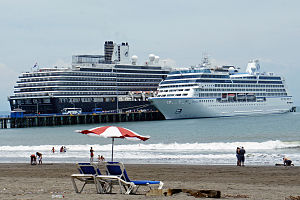
Costa Rica / Økonomi / Turisme
Turismen udgør i dag én af de vigtigste industrier i Costa Rica. I 2013 havde landet 2,43 millioner udenlandske besøgende.[51]
Costa Rica, officielt Republikken Costa Rica er et land i Mellemamerika. Landet grænser op til Nicaragua mod nord, Panama mod sydøst, Stillehavet mod vest, det Caribiske Hav mod øst og Ecuador ved den sydlige del af øen Isla del Coco. Hovedstaden og den største by er San José med cirka en tredjedel af landets befolkning i storbyområdet. Costa Rica er et stabilt demokrati med en god økonomi sammenlignet med andre lande i regionen.